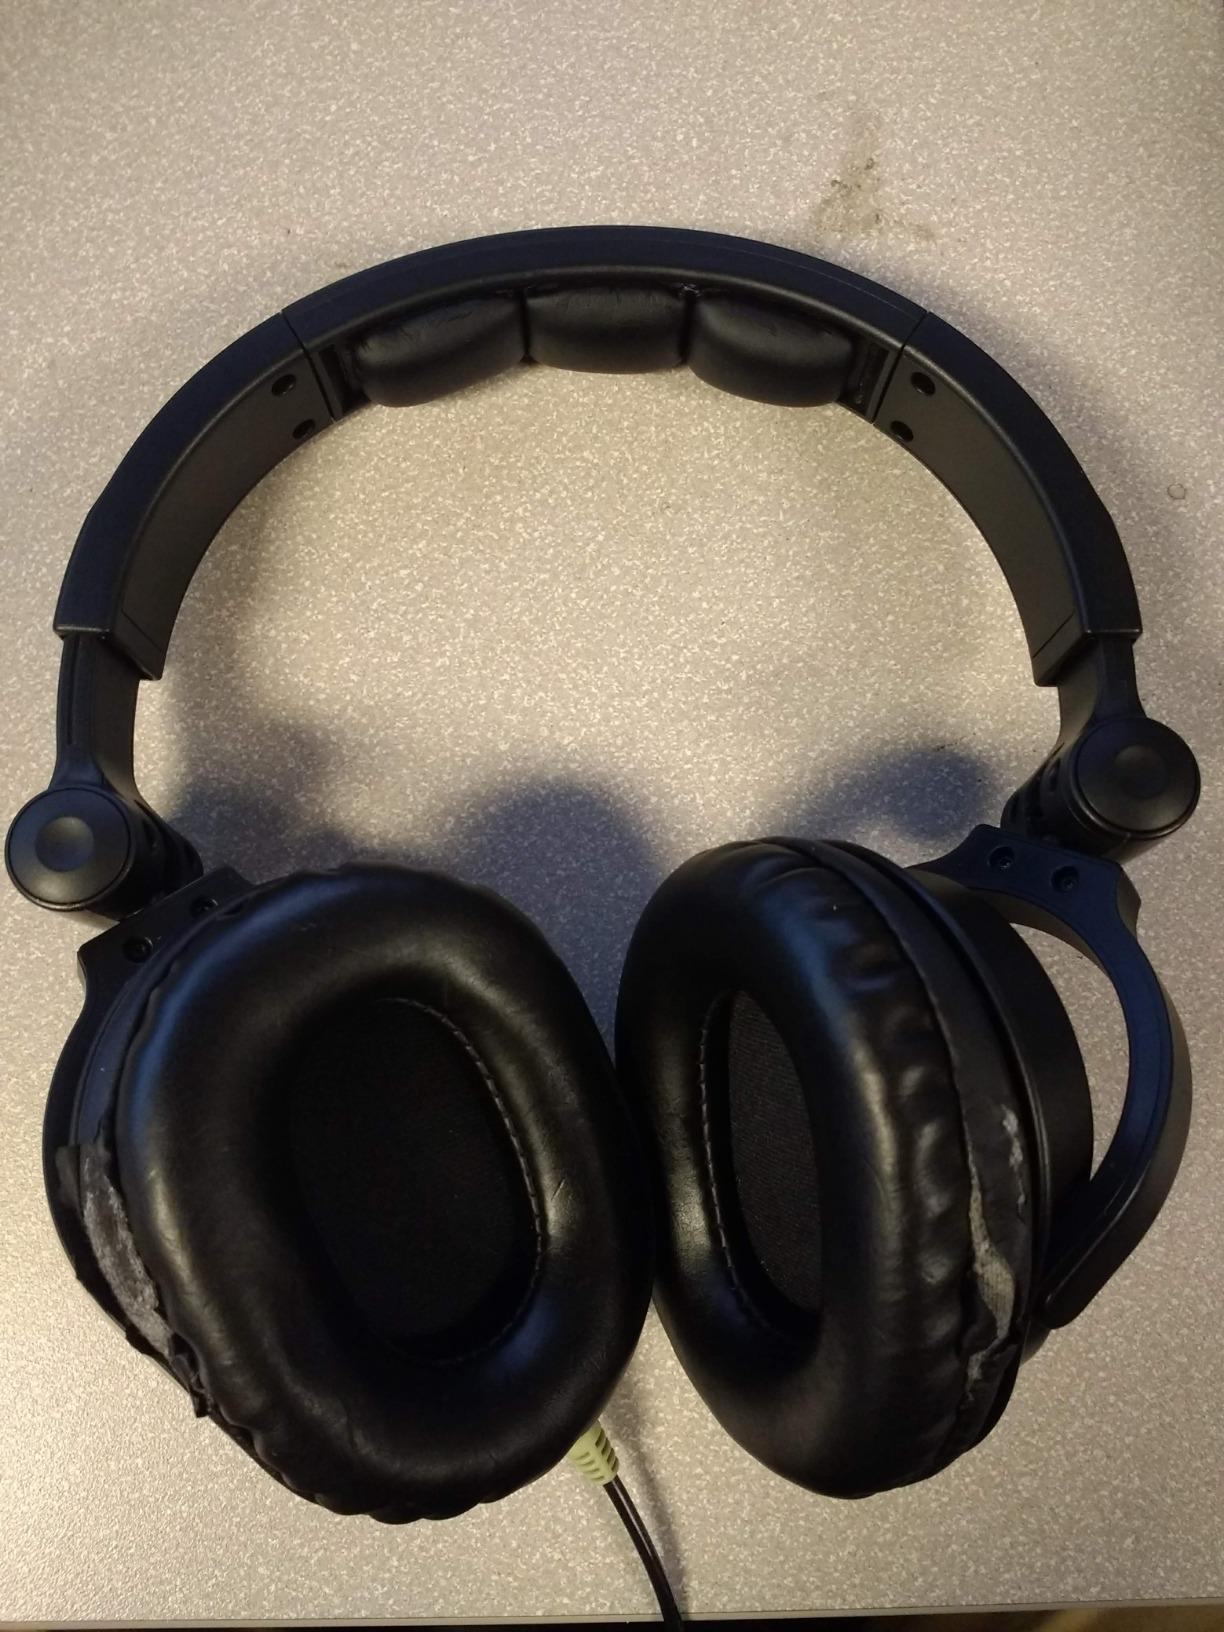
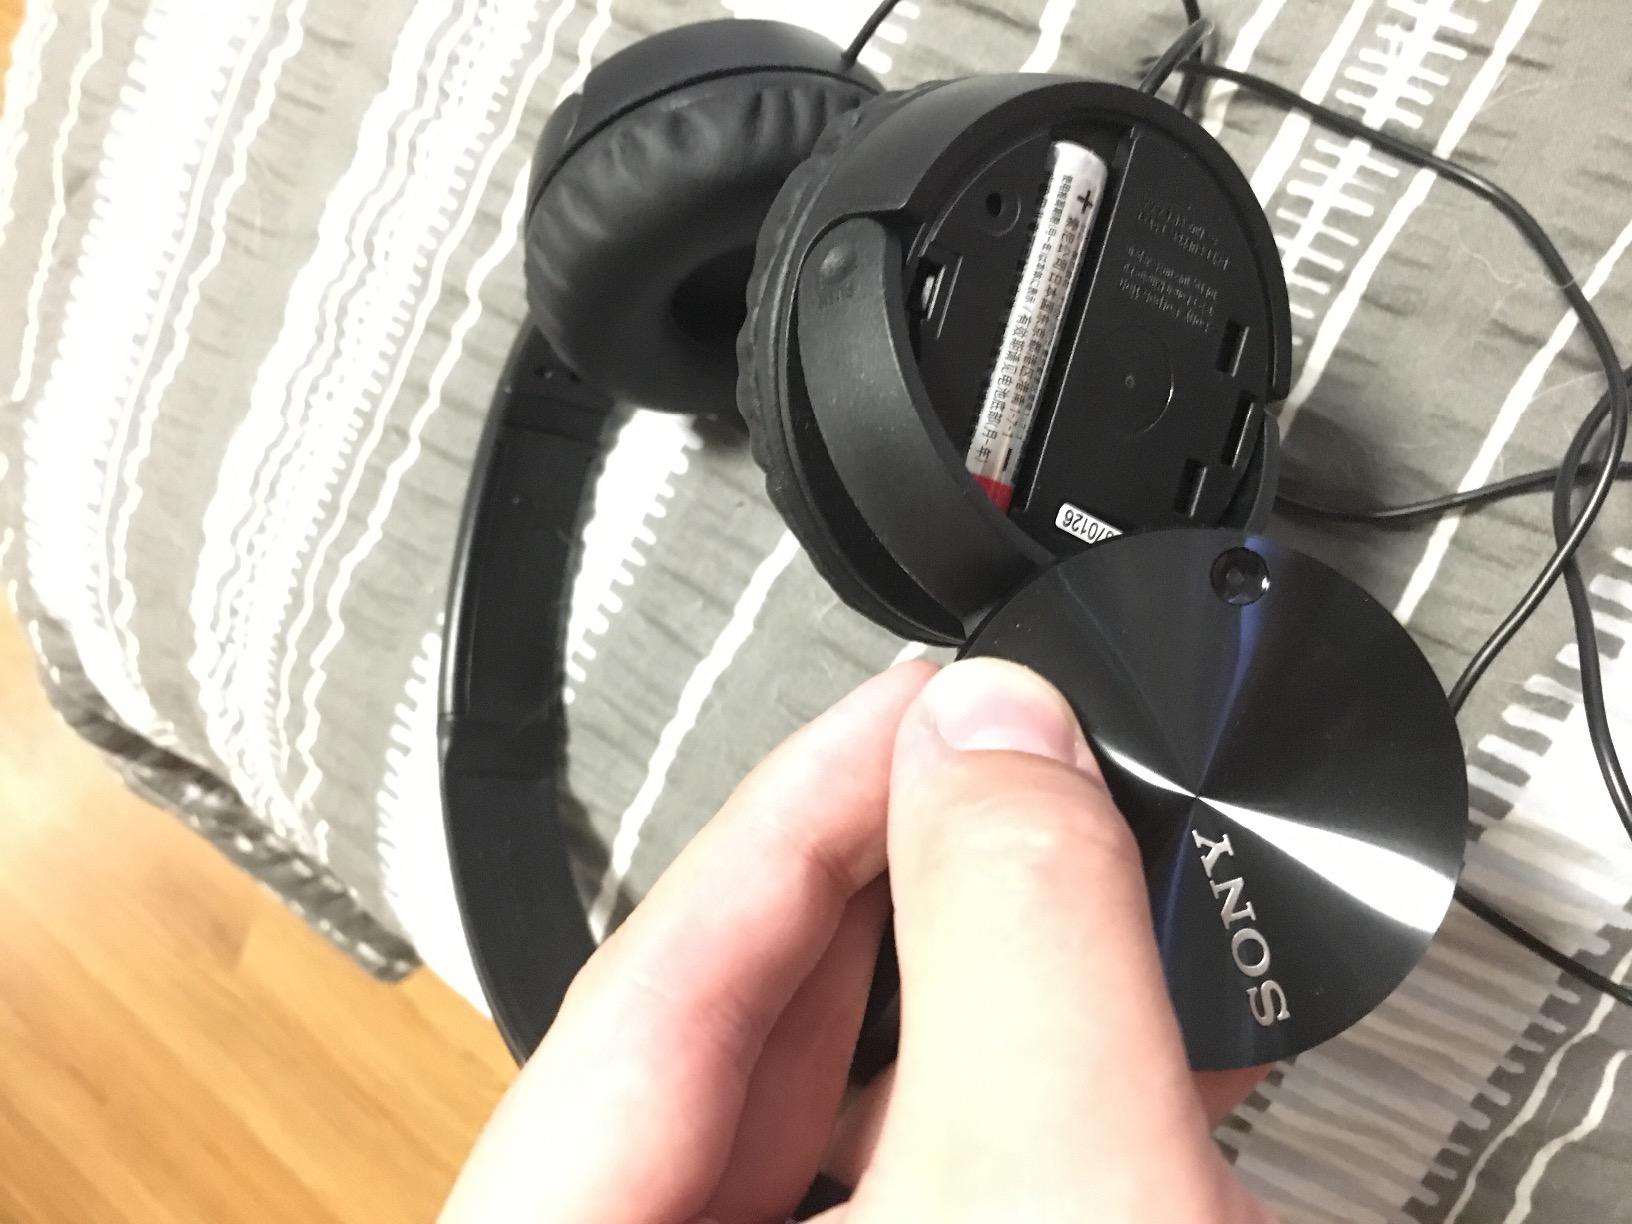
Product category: headphones
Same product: no